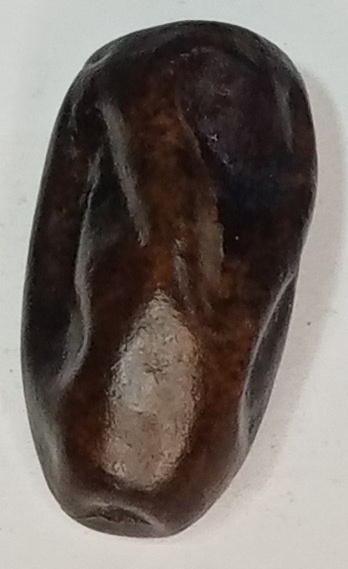
Variety: gajar
Size: small
Grade: grade-1